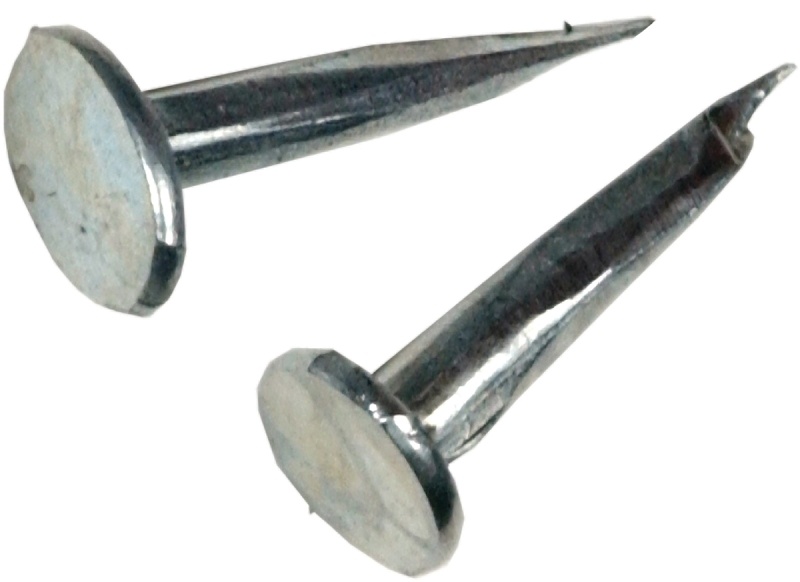
Hillman 122604 Cut Tack, 9/16 in L, Galvanized Steel, Pack of 6
Hillman Cut Tack, Head Size: #8, Galvanized Steel, 9/16 in L Unit: PK UPC: 037504565001 Model Number: 122604
Brand: Hillman Group
Category: Hardware > Hardware Accessories > Hardware Fasteners > Nails > Brad Nails